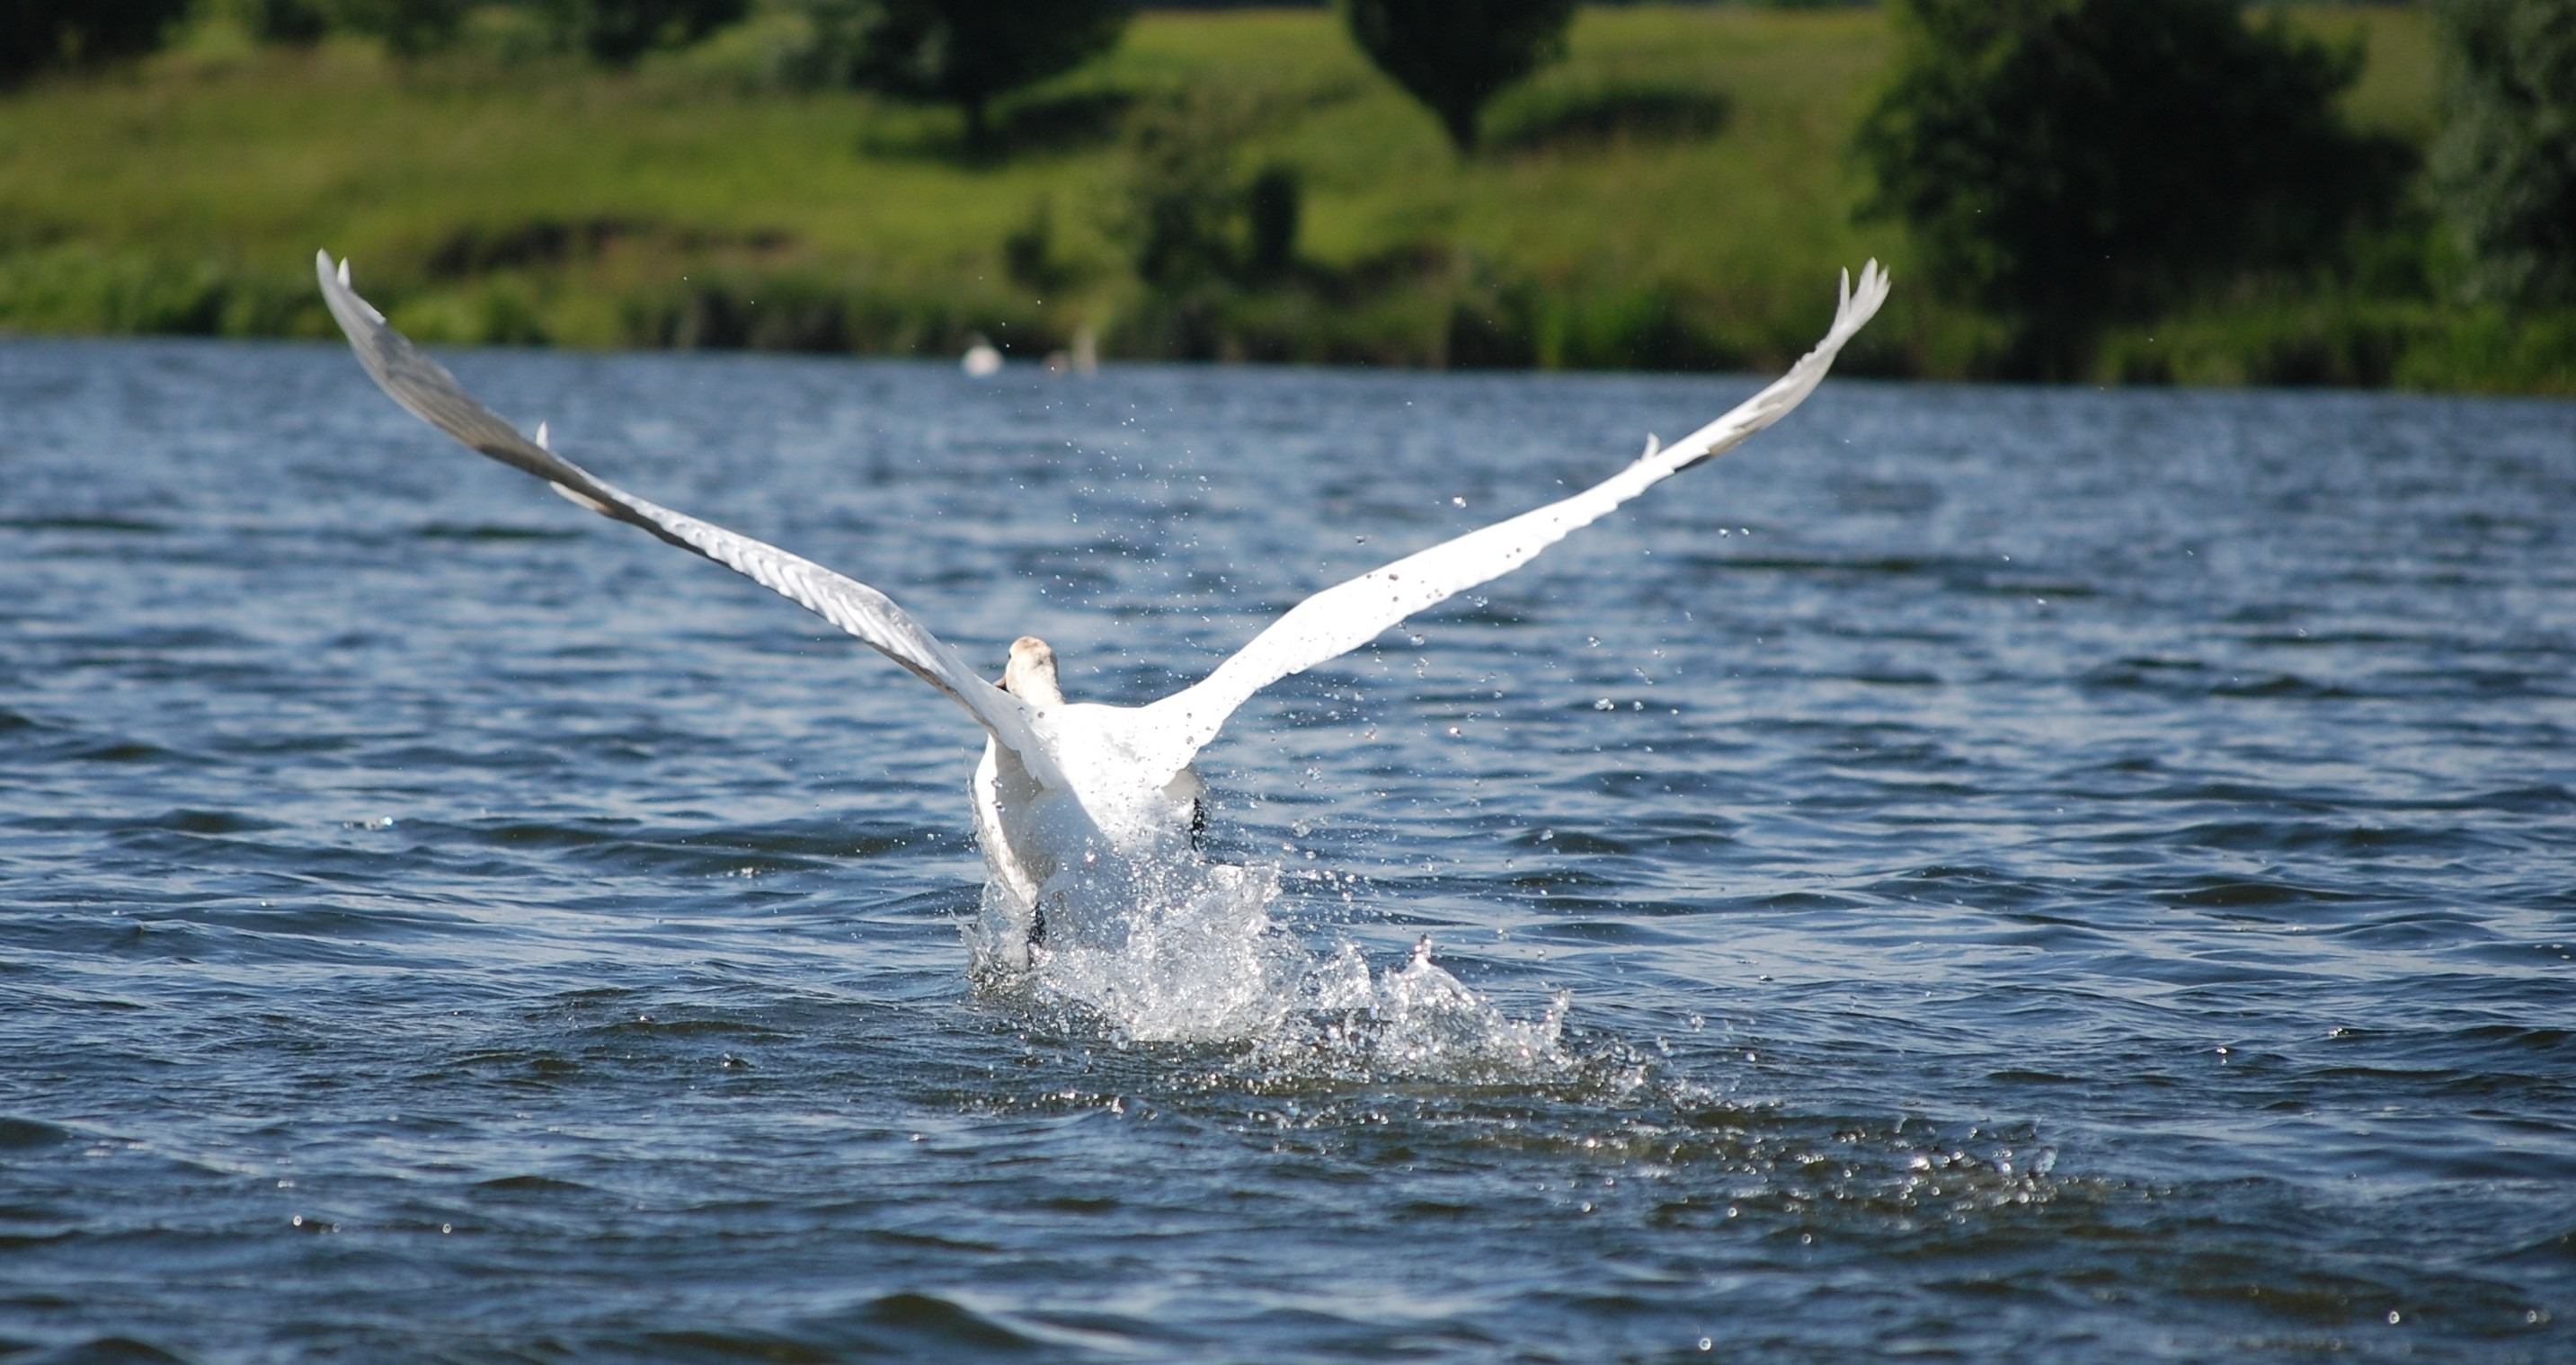
beach, sea, water, bird, wing, lake, pen, seabird, pond, park, fish, birds, swan, animals, vertebrate, water bird, ab, recreational fishing